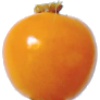
Label: Physalis 1